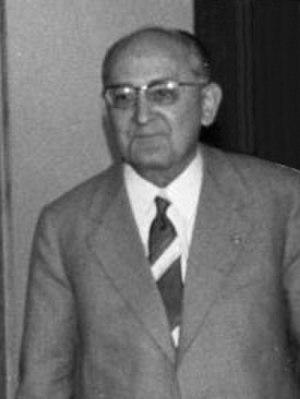
Otto Winzer, né le 3 avril 1902 et mort le 3 mars 1975, est un homme politique et diplomate allemand.